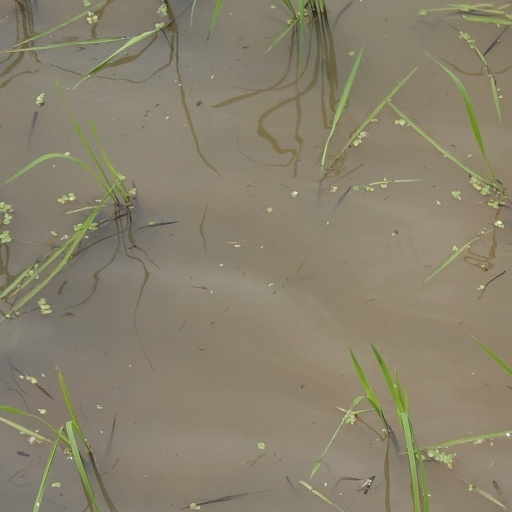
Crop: rice